Sanjay Puri

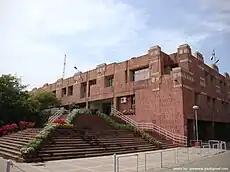
Jawaharlal Nehru University

Born on 23 November 1961 at Rampur in the Indian state of Uttar Pradesh, Sanjay Puri earned a research-based master's degree (MS), guided by K. P. Jain, for his thesis, "Theoretical Investigations of Soliton Dynamics" in 1982 from the Indian Institute of Technology, Delhi. Moving to the US, he secured another master's degree in physics from the University of Illinois at Urbana-Champaign in 1983 and continued there for his doctoral studies under guidance of Yoshitsugu Oono to secure a PhD in 1987, his thesis being "Some Problems in the Dynamics of Spatially Extended Systems.". Returning to India, Puri joined Jawaharlal Nehru University the same year as an assistant professor at the School of Physical Sciences, became an associate professor in 1993 and has been working there as a professor since 2001. During this period, he also had several stints abroad as a visiting professor at institutions such as Johannes Gutenberg University of Mainz, University of Manchester, Cambridge University and Kyoto University.